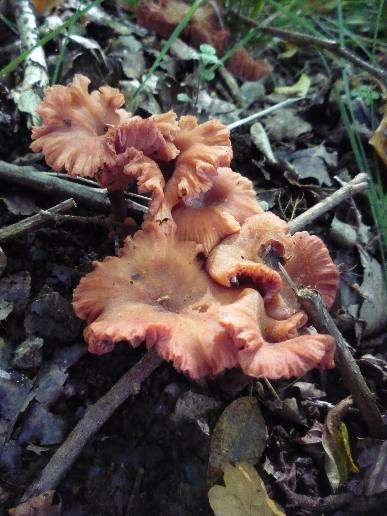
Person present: No